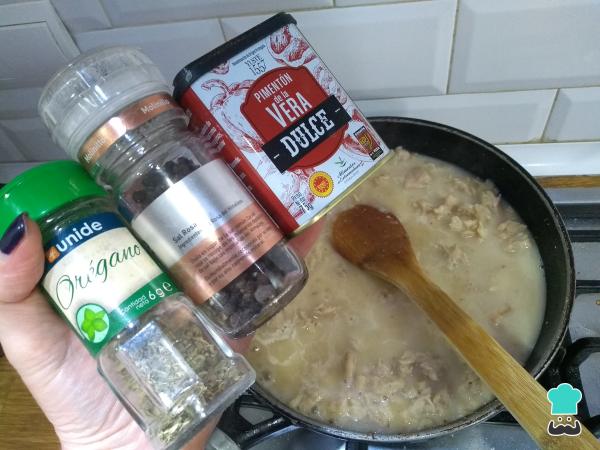
Poco a poco se irá espesando la bechamel. Añade las especias y continúa removiendo para que el pollo vaya soltando su jugo y toda la preparación vaya tomando el sabor de todos los ingredientes.